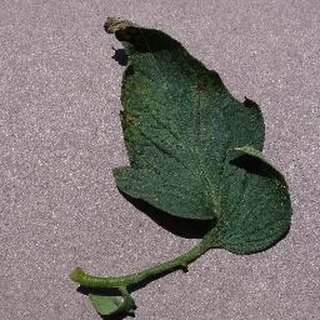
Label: tomato_septoria_leaf_spot